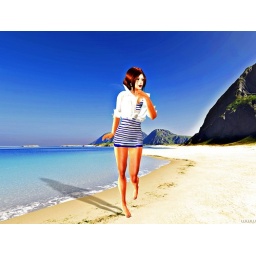
dress by aoharu. shirt by aoharu. skin by curio. hair by analog dog